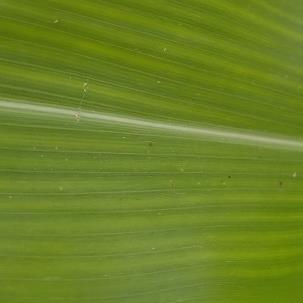
Crop: Maize
Condition: stripe-d